The Banquo Legacy

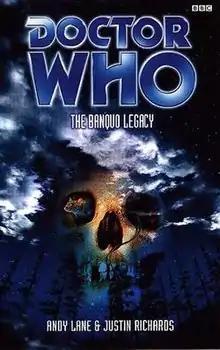

The Banquo Legacy is a BBC Books original novel written by Andy Lane and Justin Richards and based on the long-running British science fiction television series "Doctor Who". It features the Eighth Doctor, Fitz and Compassion.